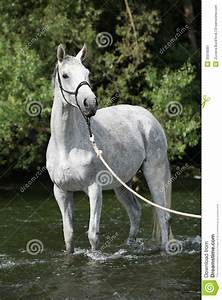
Label: cavallo